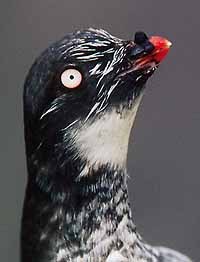
a bird with a short, rounded beak which ends in a point, stark white eyes, and white throat.
this bird has a black eyering, a bright red bill, and a white throat.
this bird looks black and white lines drawn on it, it's small beak is blood red and it's eyes are alert, white with a small black pupil.
this bird has a speckled belly and breast with a blunt orange bill.
a black and white bird with white eyes and a short beak.
this bird has a white throat and a short orange billthe bill of the bird is short, puffy, and a distinctive red color.
this bird has a long neck and has a red bill
this bird has a stubby red bill and white throat with a black crown and white eyes.
this bird has a black and dark orange bill, with white eyes.
Species: Least Auklet